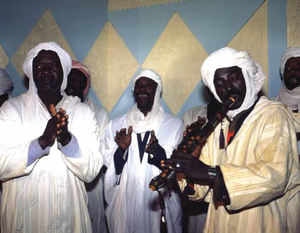
Ahellil du Gourara
Cet article recense les pratiques inscrites au patrimoine culturel immatériel en Algérie.
L'Ahellil du Gourara est un genre musical et poétique algérien, emblématique des Zénètes du Gourara, il est pratiqué lors de cérémonies collectives lors de fêtes religieuses et profanes.